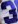
Number: 3